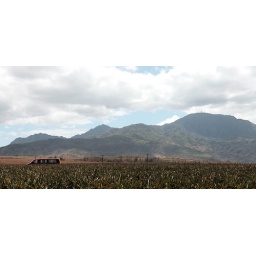
Another van driving by the pineapple fields near the Dole plantation in Hawaii. Click picture for a bigger one